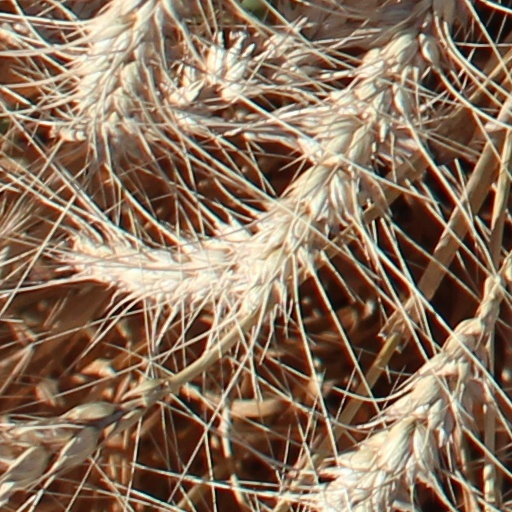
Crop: wheat